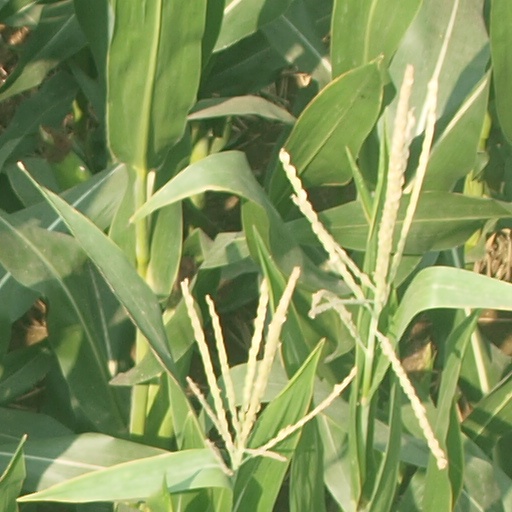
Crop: maize; corn